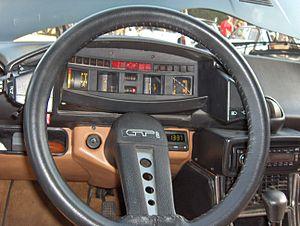
La Citroën CX est une grande routière française produite à 1,2 million d'exemplaires dans l'usine nouvellement créée d'Aulnay-sous-Bois. Elle a remporté le trophée européen de la voiture de l'année en 1975.